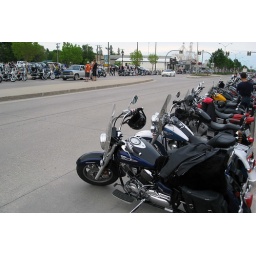
Rows of motorcycles lined up along Main Street at the &lt;i&gt;2nd annual SAR bike rally&lt;/i&gt; in Steinbach.